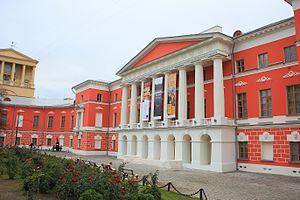
Les Portraits d'Alexandre Kerenski sont deux tableaux peints par le peintre russe Ilia Répine en 1917-1918.